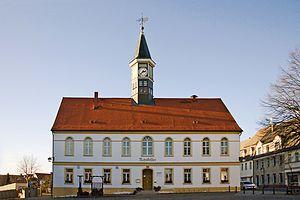
Schildau est une ville de Saxe, située dans l'arrondissement de Saxe-du-Nord, dans le district de Leipzig. Avec effet au 1ᵉʳ janvier 2013, elle a fusionné avec Belgern sous le nom de Belgern-Schildau.